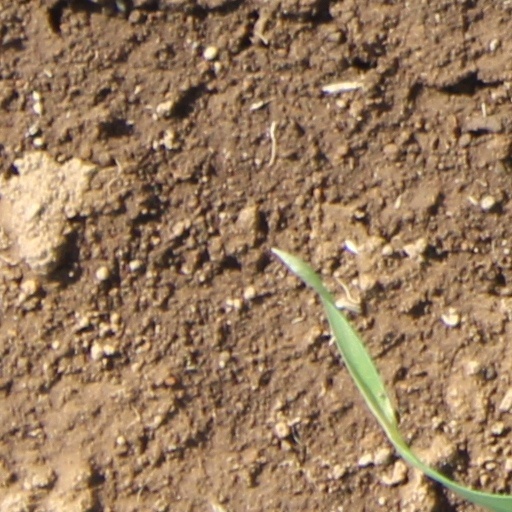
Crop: wheat